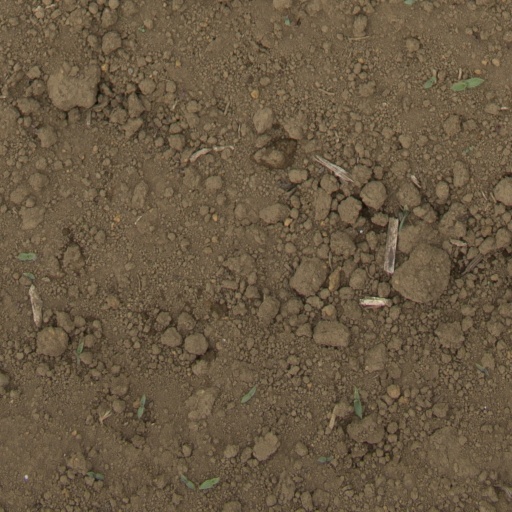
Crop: Jerusalem artichoke